Logan (novel)

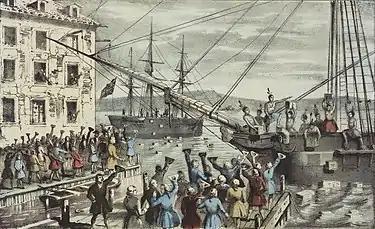
Sons of Liberty in Indigenous costuming at the Boston Tea Party

John Neal wrote "Logan" as white American authors were beginning to look toward American Indians as a dominant source of inspiration. Scholars have pointed to the way "Logan" can be understood as portraying Indians as the originators of American nationhood, with white Americans as the inheritors of that legacy. Harold calling for America's Indigenous nations to unify against British colonization seemingly parallels calls by Anglo-Americans for revolution just a few years after the novel takes place. The historical Logan was an Indigenous leader of the Mingo people, but the Logan of "Logan" is revealed to be an English aristocrat assuming an Indigenous identity, suggesting that such an identity can be assumed by one's will. Once assumed, Indigenous identity can be used to differentiate white Americans from the British in a manner similar to that used by instigators of the Boston Tea Party or the Improved Order of Red Men. This would place Patriot colonists as inheritors of Indigenous territory for the making of the new American nation.